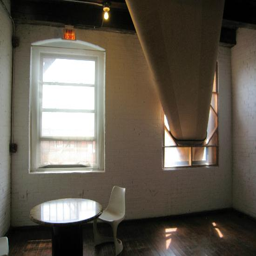
museum : wormhole from the floor below